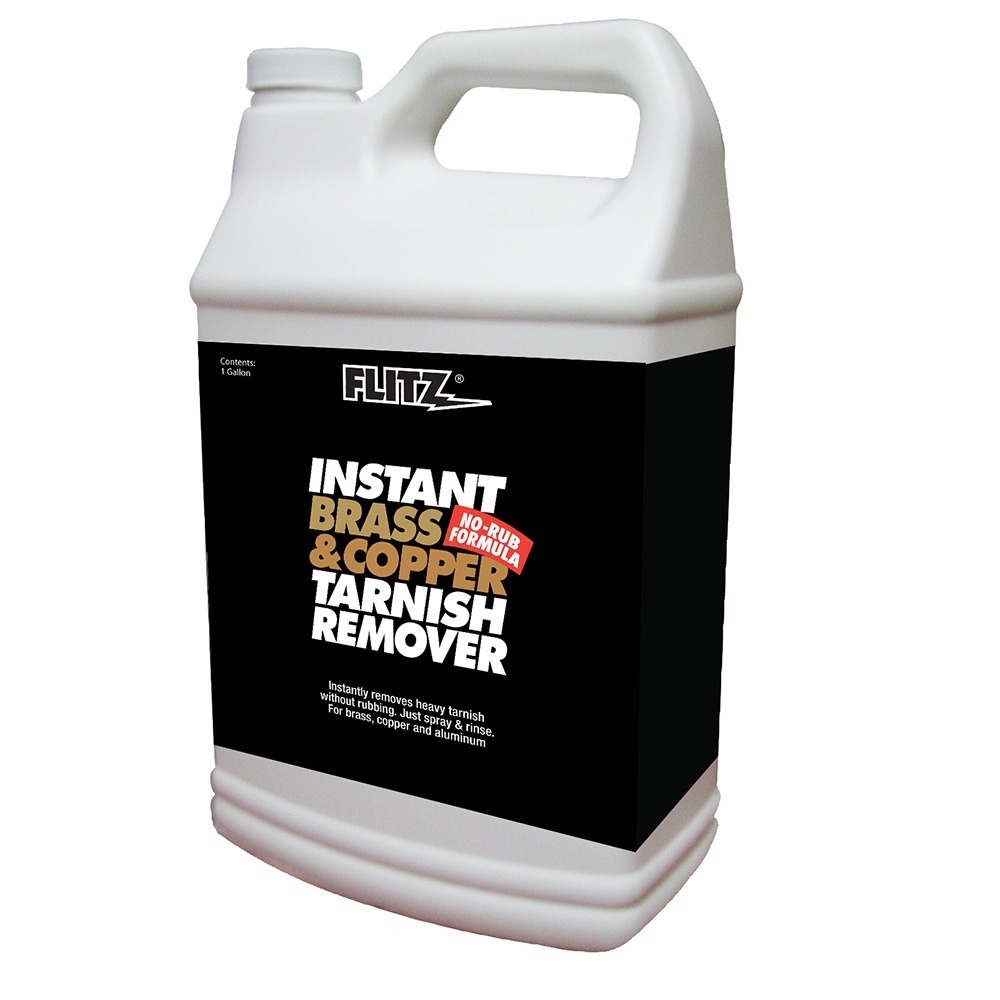
Flitz Instant Brass & Copper Tarnish Remover - 1 Gallon [BC 01810]
Instant Brass & Copper Tarnish Remover Natural Organic salts formula Instantly Removes heavy tarnish without rubbing. Safer than traditional acid-based cleaners. Just spray & rinse. Use Indoors or Out. Instantly removes: Heavy tarnish, Rust & corrosion, Calcium deposits & stains, Heavy oxidation, Water spots & stains Safe on: Glass, aluminum, painted surfaces, fiberglass, stucco, brick, porcelain, brass & copper. Works great on heavy tarnish, rust & corrosion, calcium deposits & stains, heavy oxidation, water spots & stains. Not for: Chrome or Patina finishes. WARNING: This product can expose you to chemicals including Methanol which is known to the State of California to cause reproductive harm, and 1, 4-Dioxane which is known to the State of California to cause cancer. For more information go to P65Warnings.ca.gov . Specifications: Type: Metal Box Dimensions: 4"H x 7"W x 11"L WT: 8.6 lbs UPC: 065925018103
Brand: Flitz
Category: Vehicles & Parts > Vehicle Parts & Accessories > Vehicle Maintenance, Care & Decor > Vehicle Cleaning > Vehicle Carpet & Upholstery Cleaners > Stain Removers